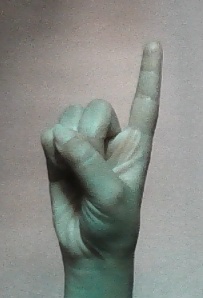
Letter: bb